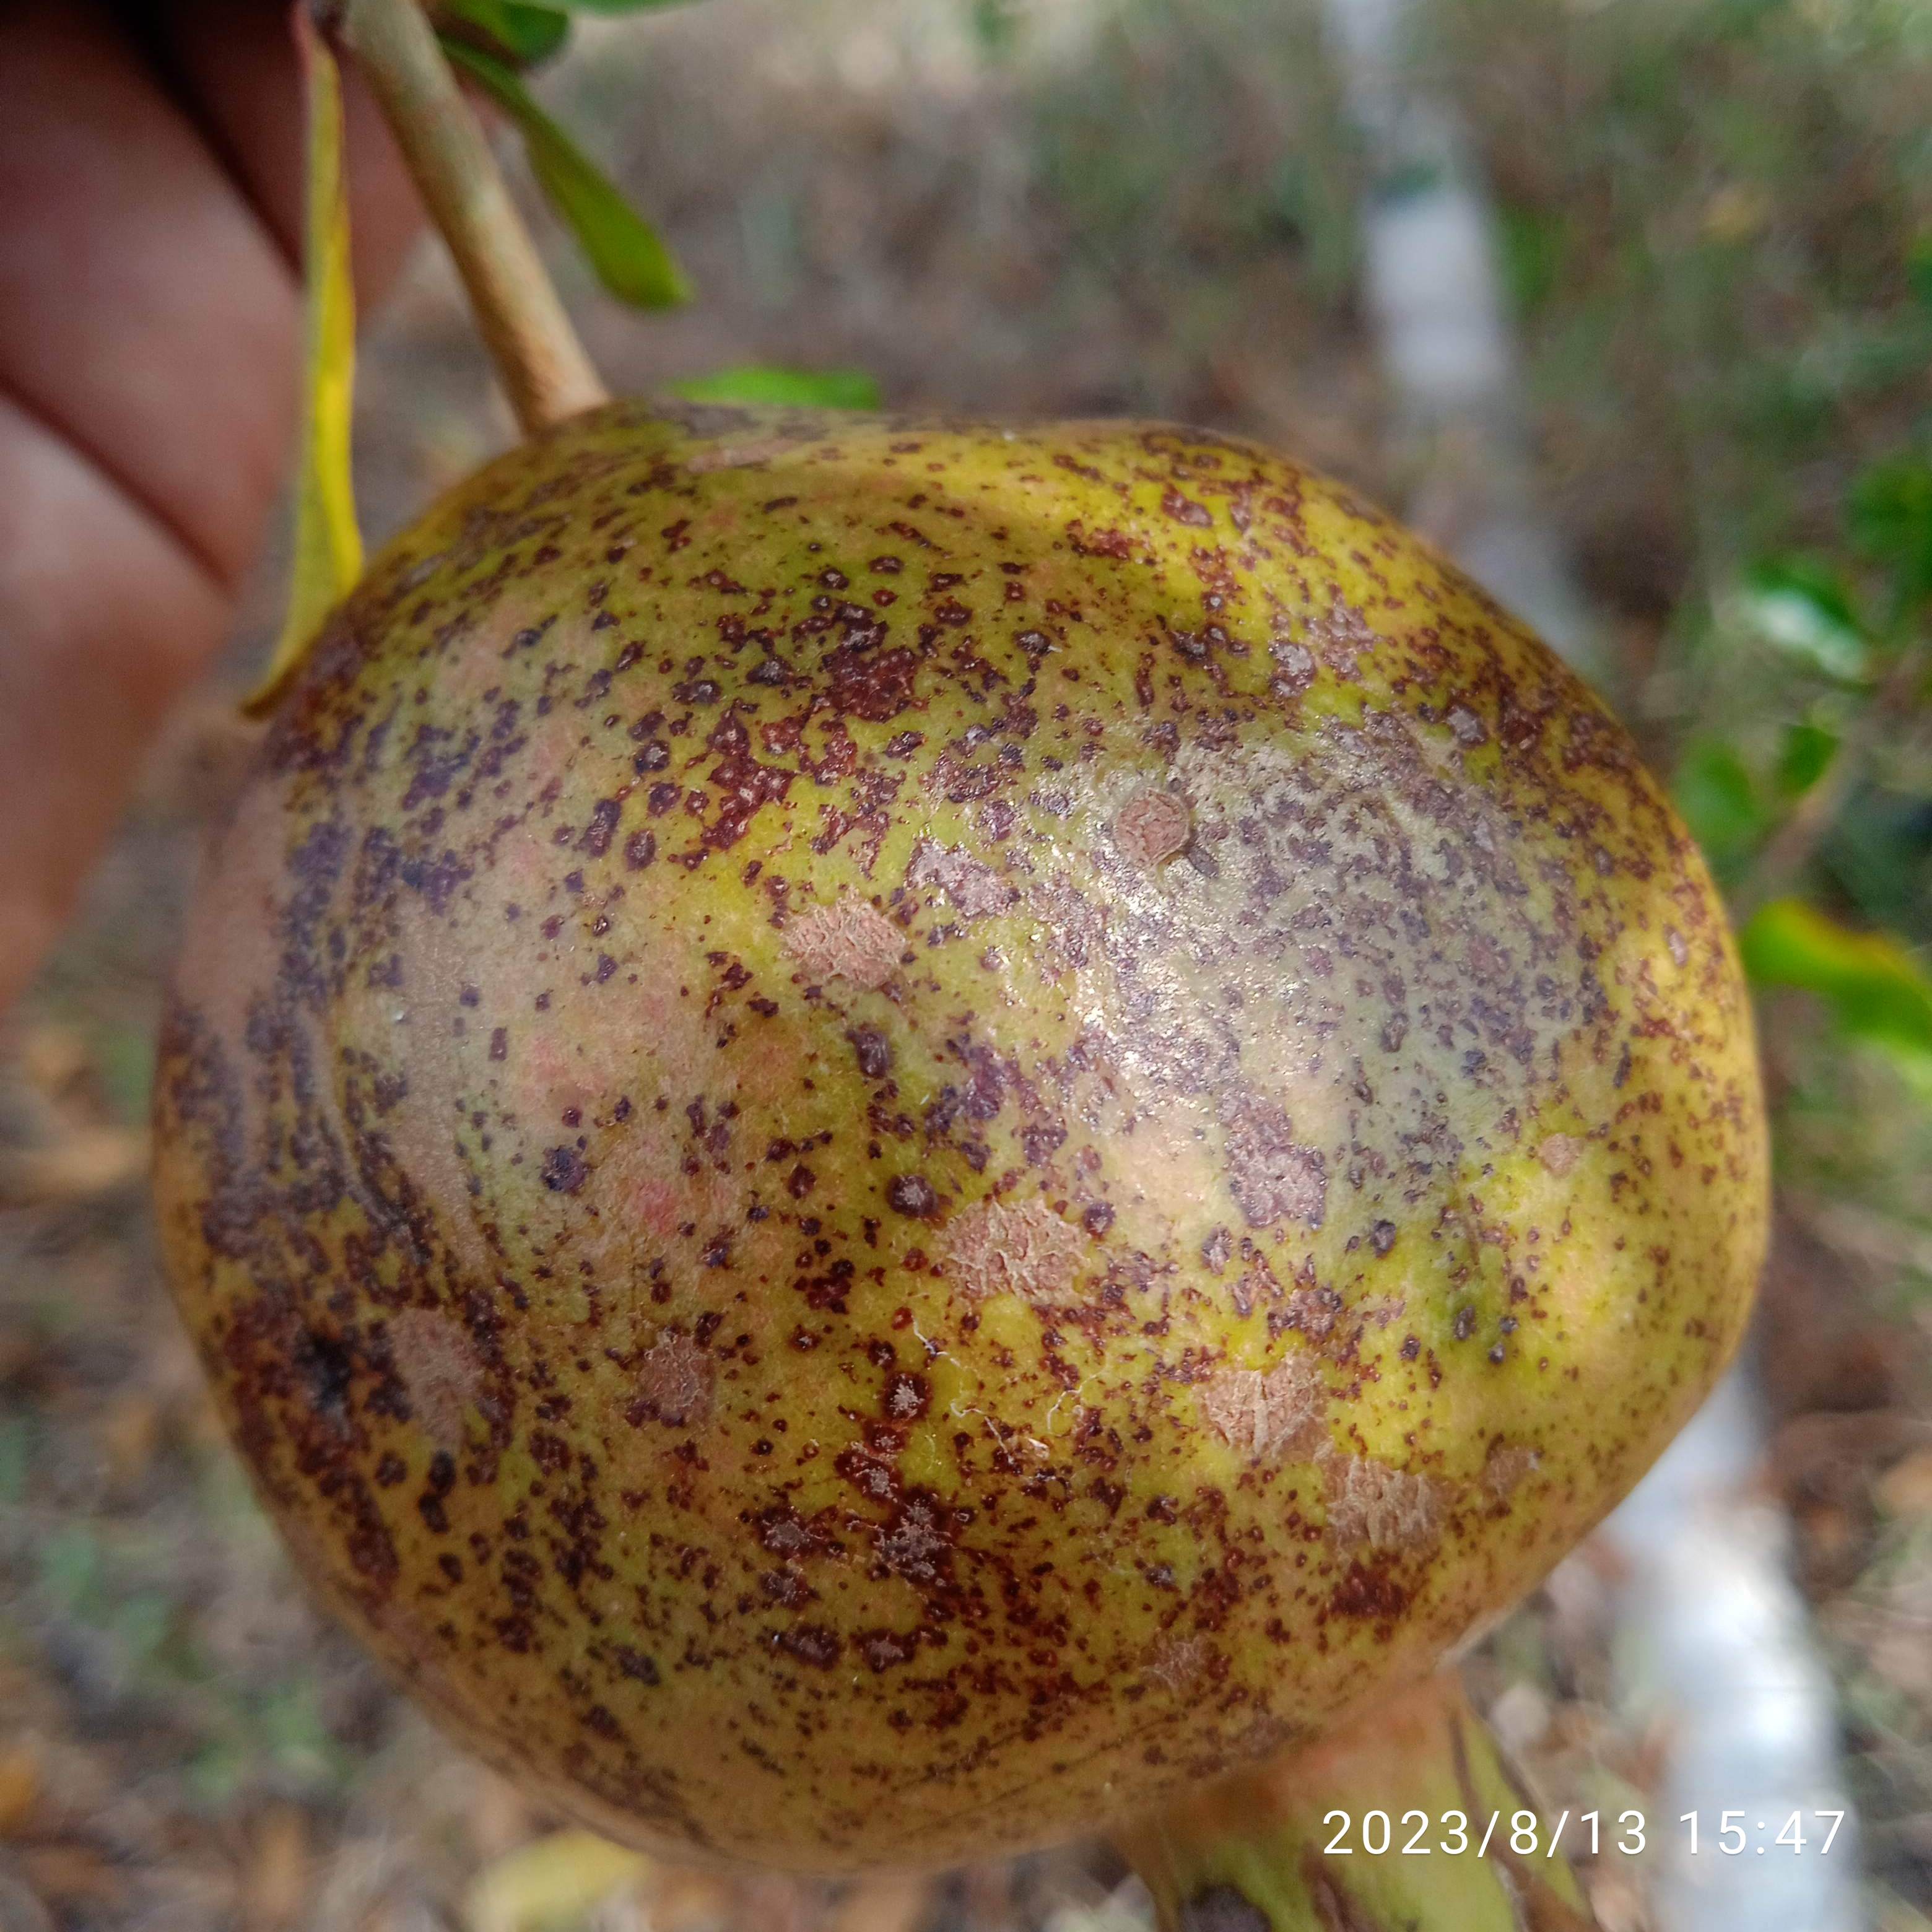
Label: Cercospora